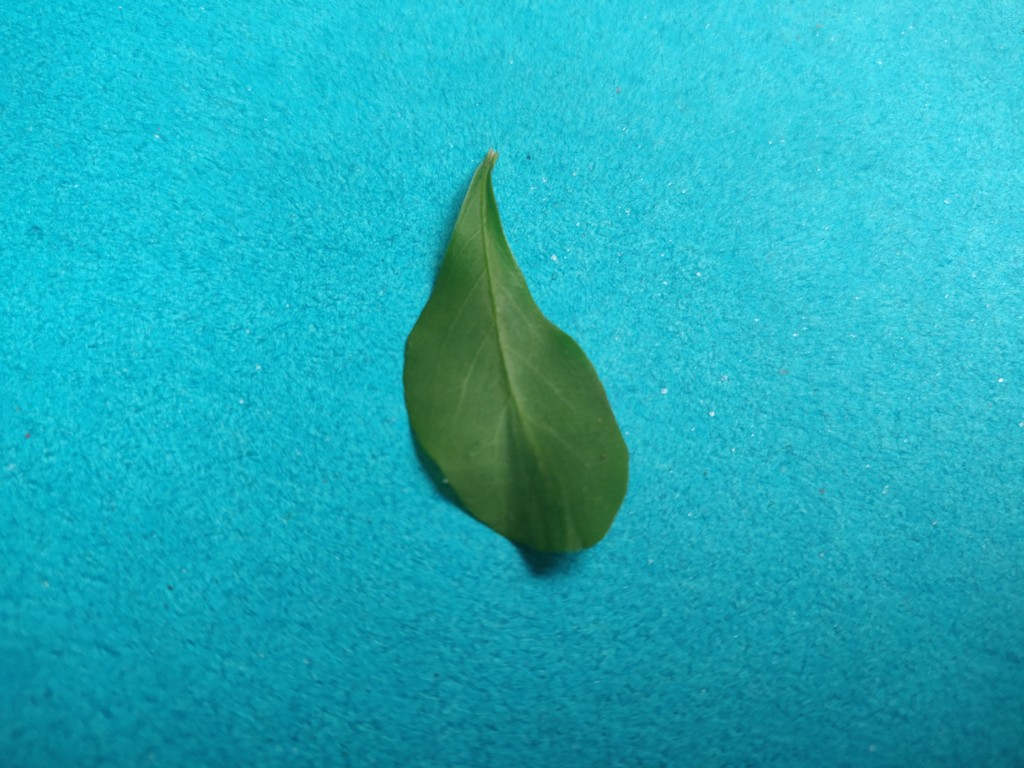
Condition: Healthy
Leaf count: single
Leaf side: front